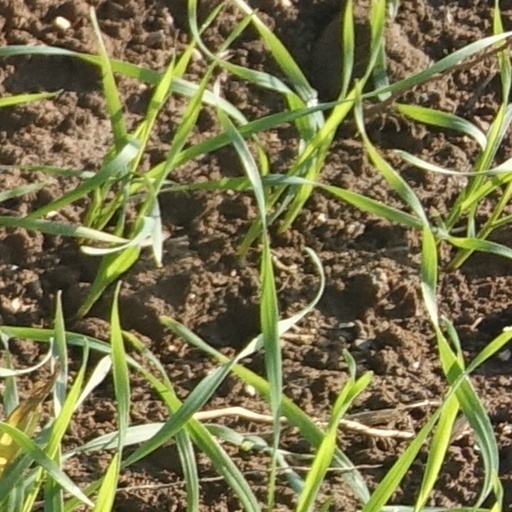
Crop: wheat